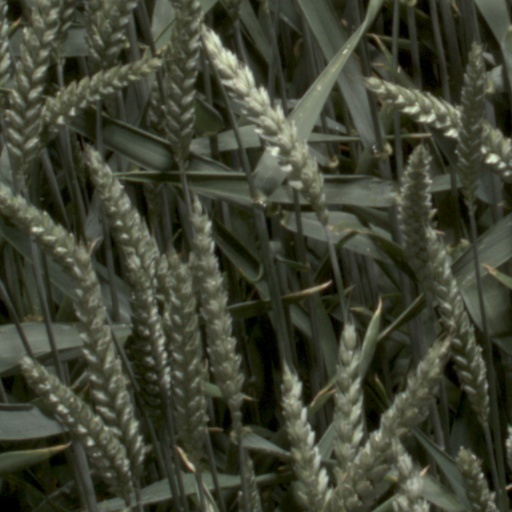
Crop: wheat